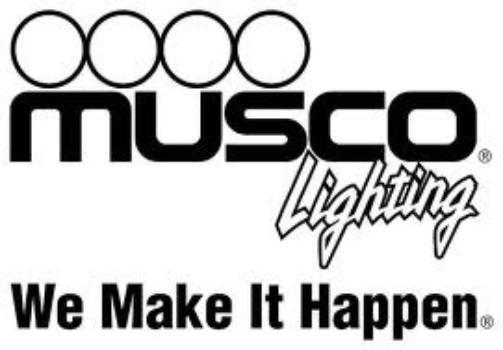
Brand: musco
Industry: Necessities